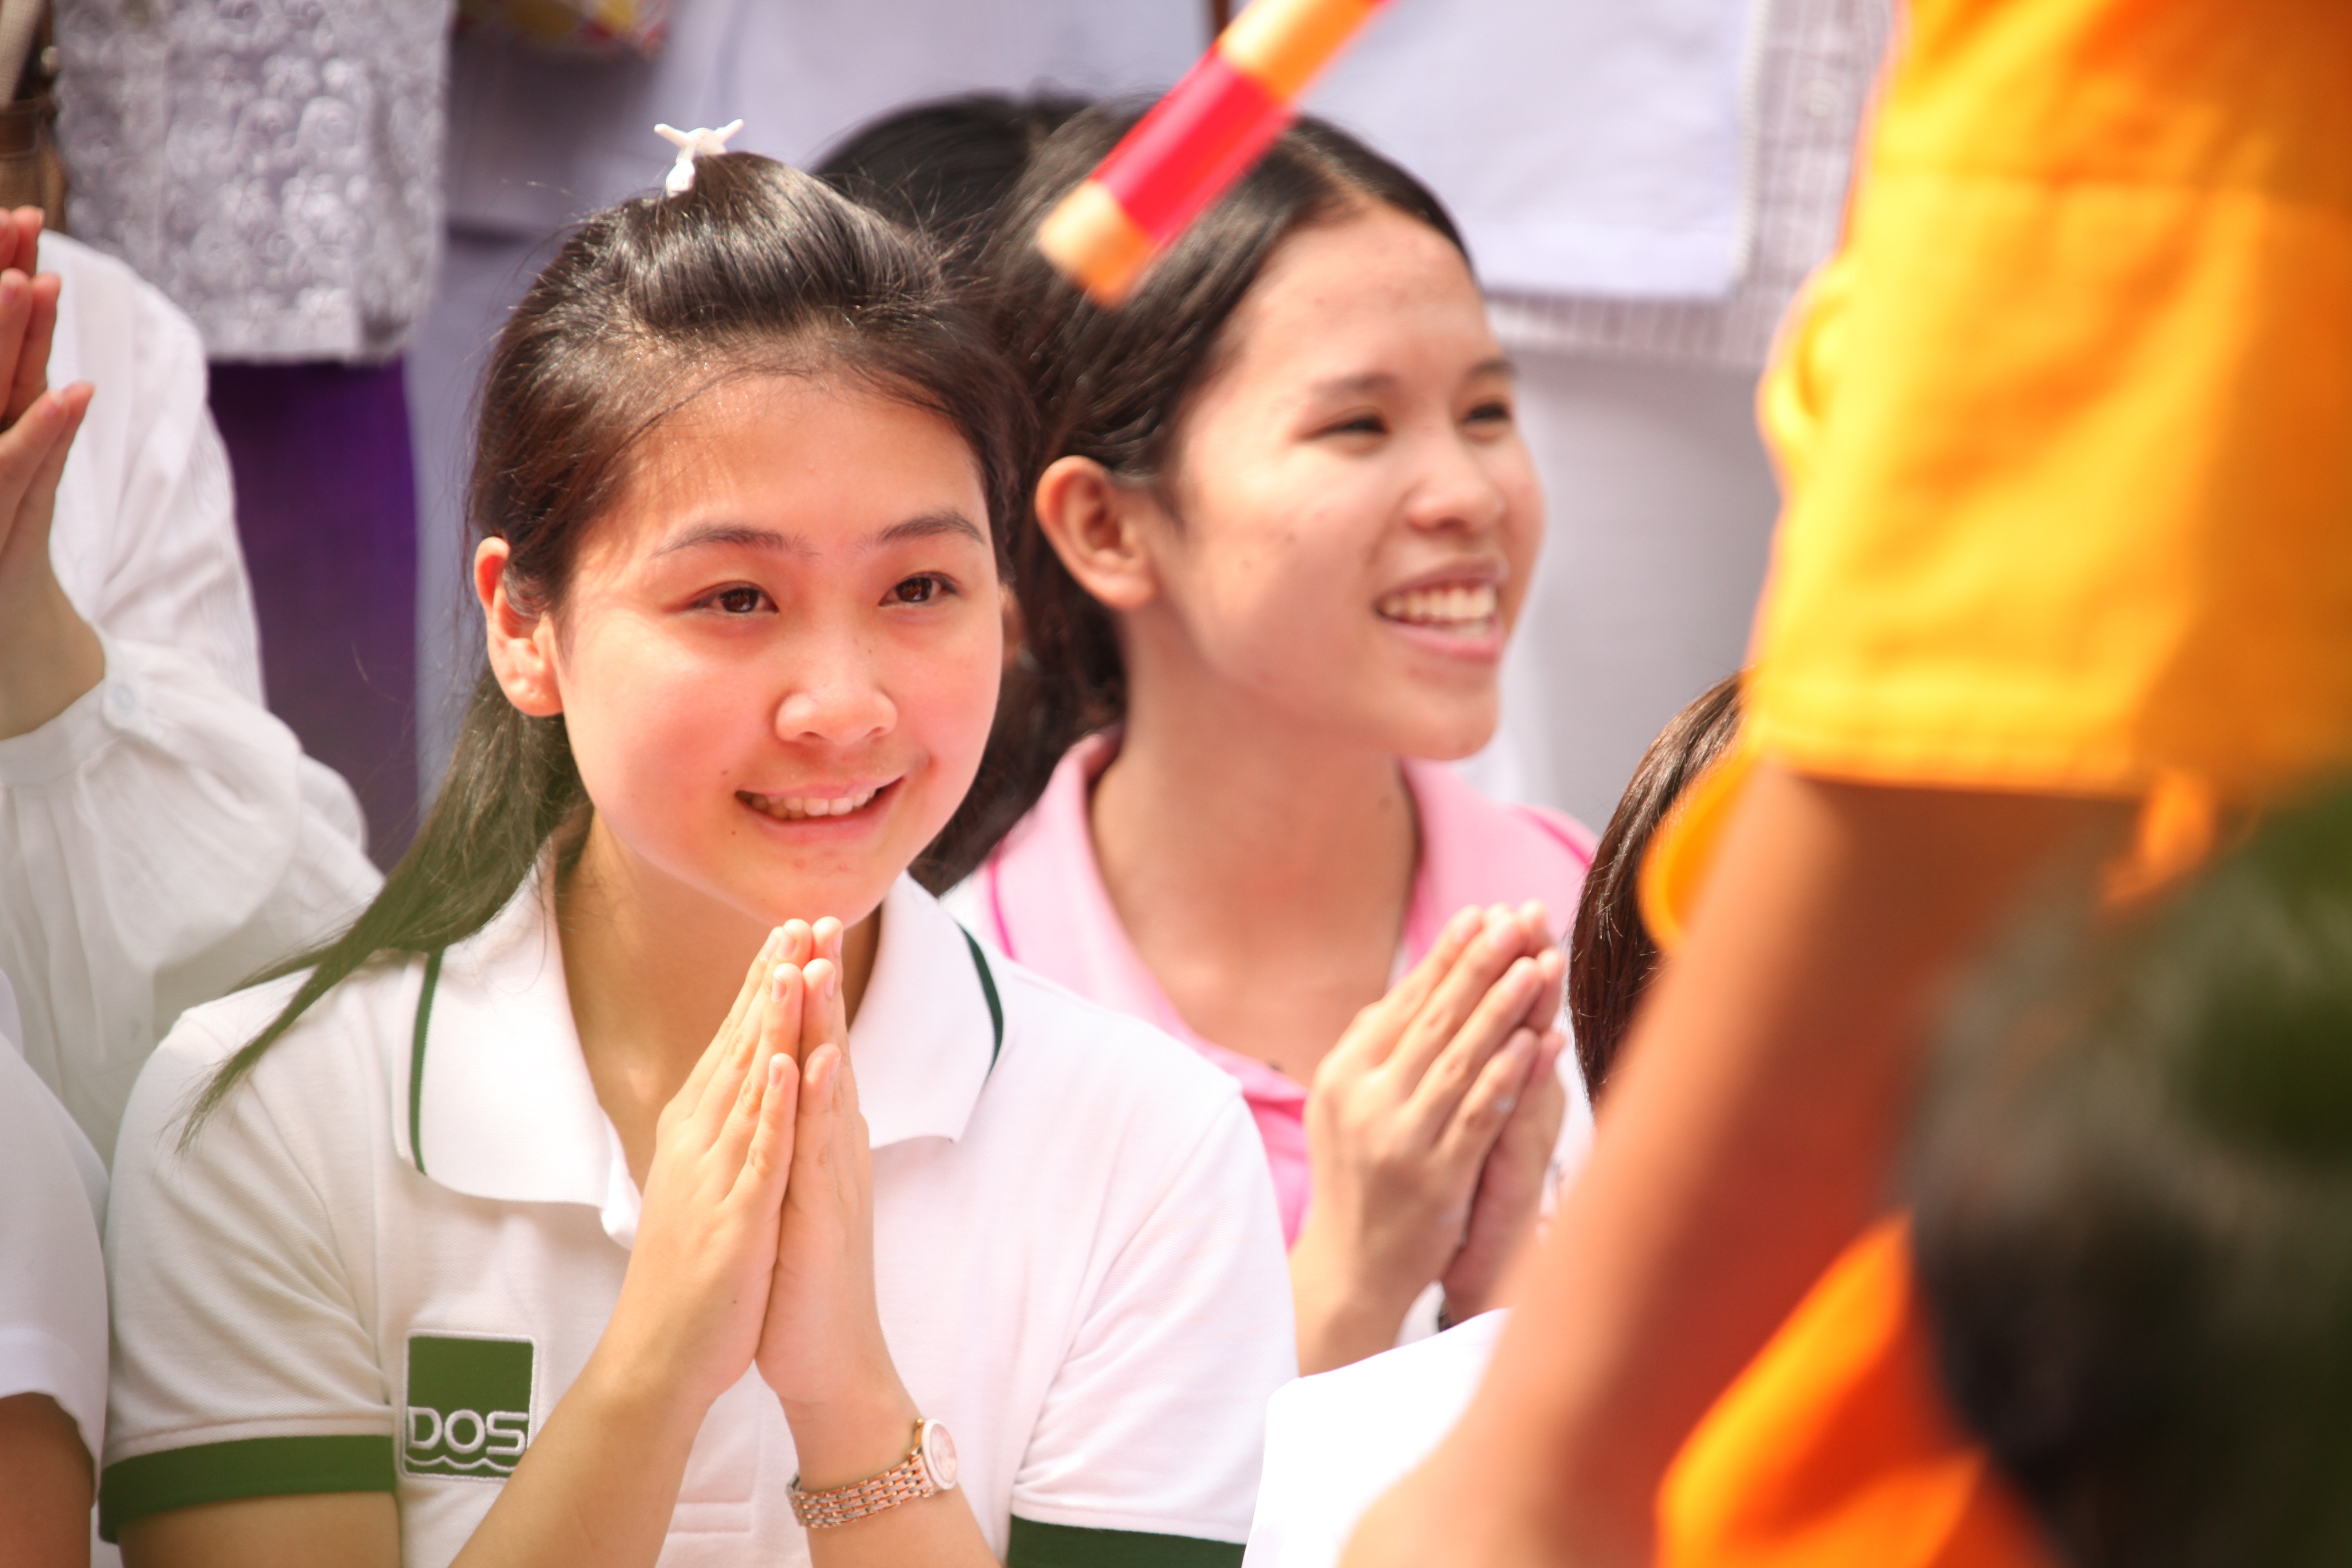
people, girl, youth, monk, buddhism, asia, child, thailand, pray, ceremony, gold, temple, million, bangkok, tradition, wat, buddhists, dhammakaya pagoda, phra dhammakaya, more than, budhas